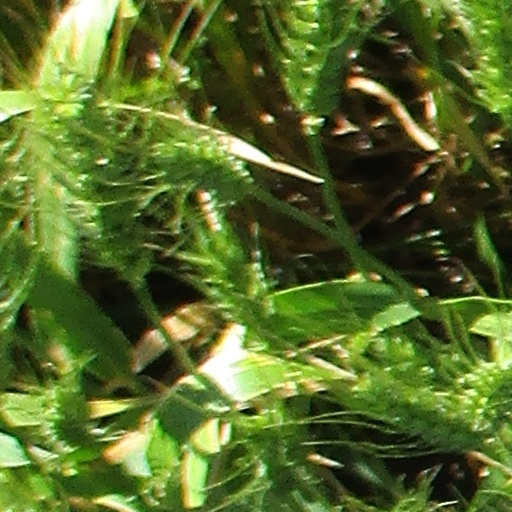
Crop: wheat